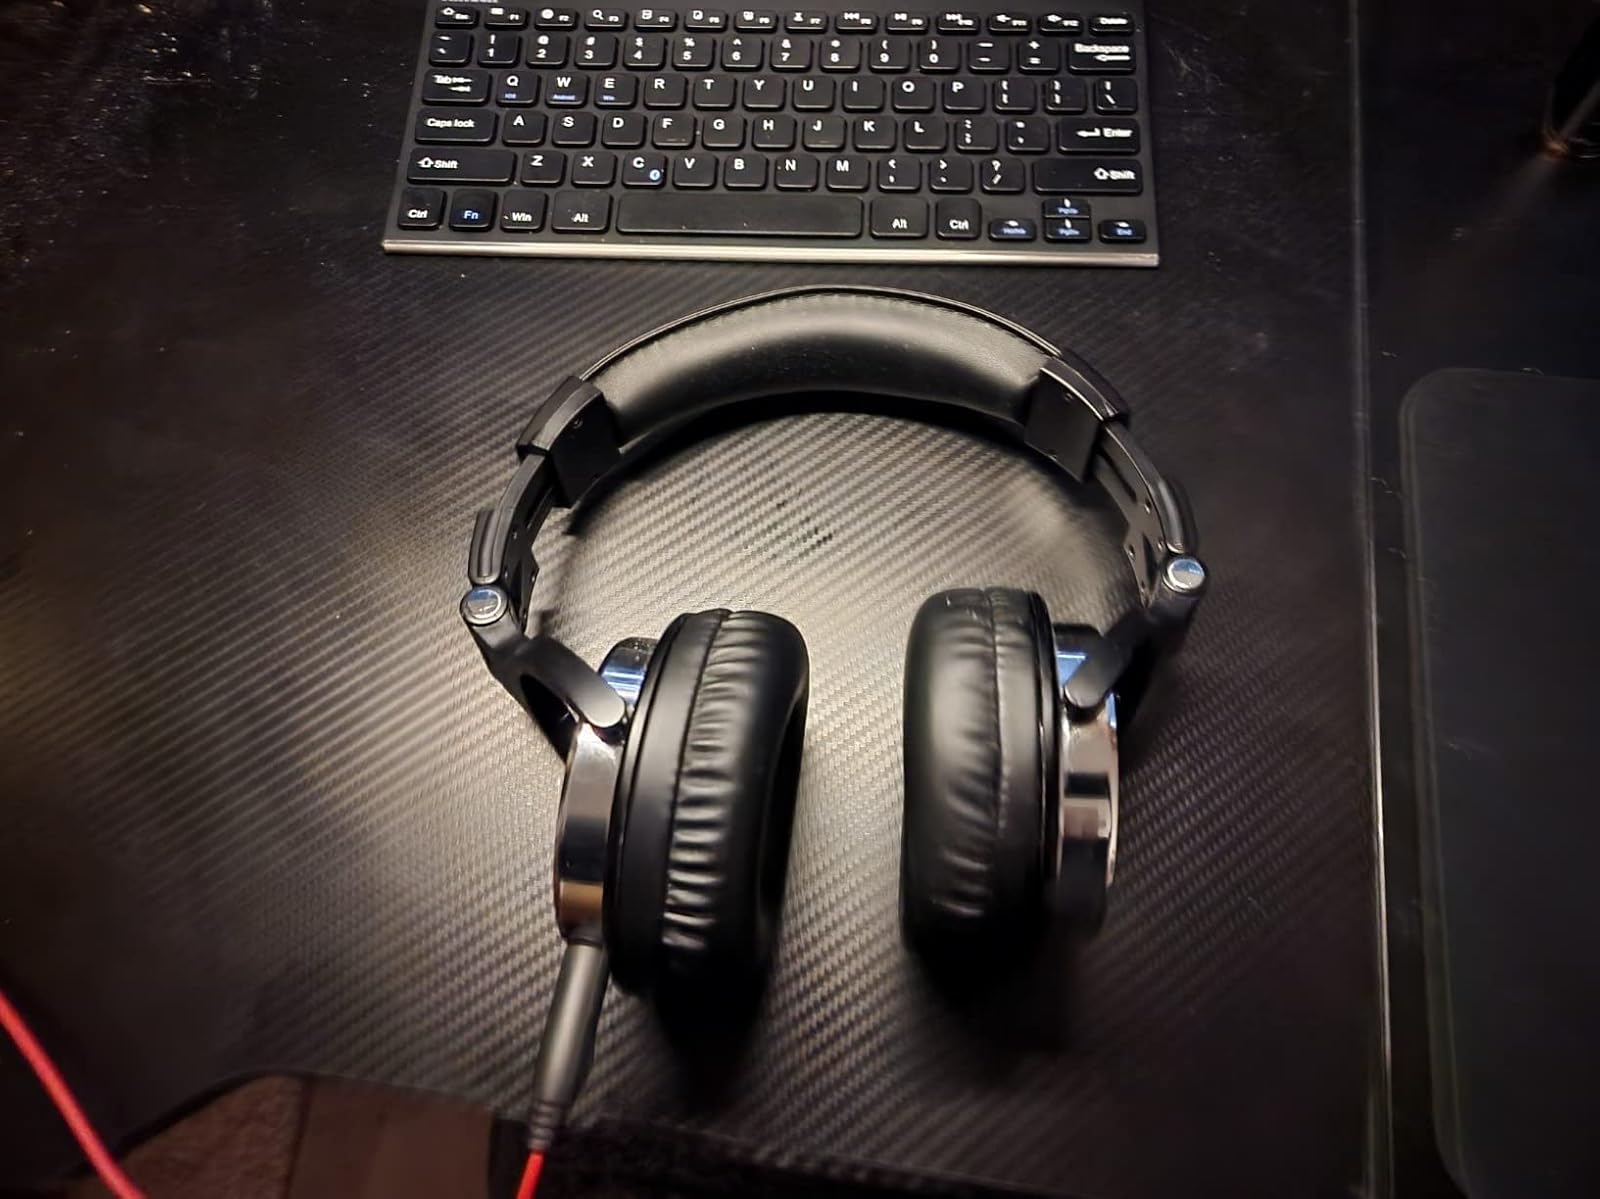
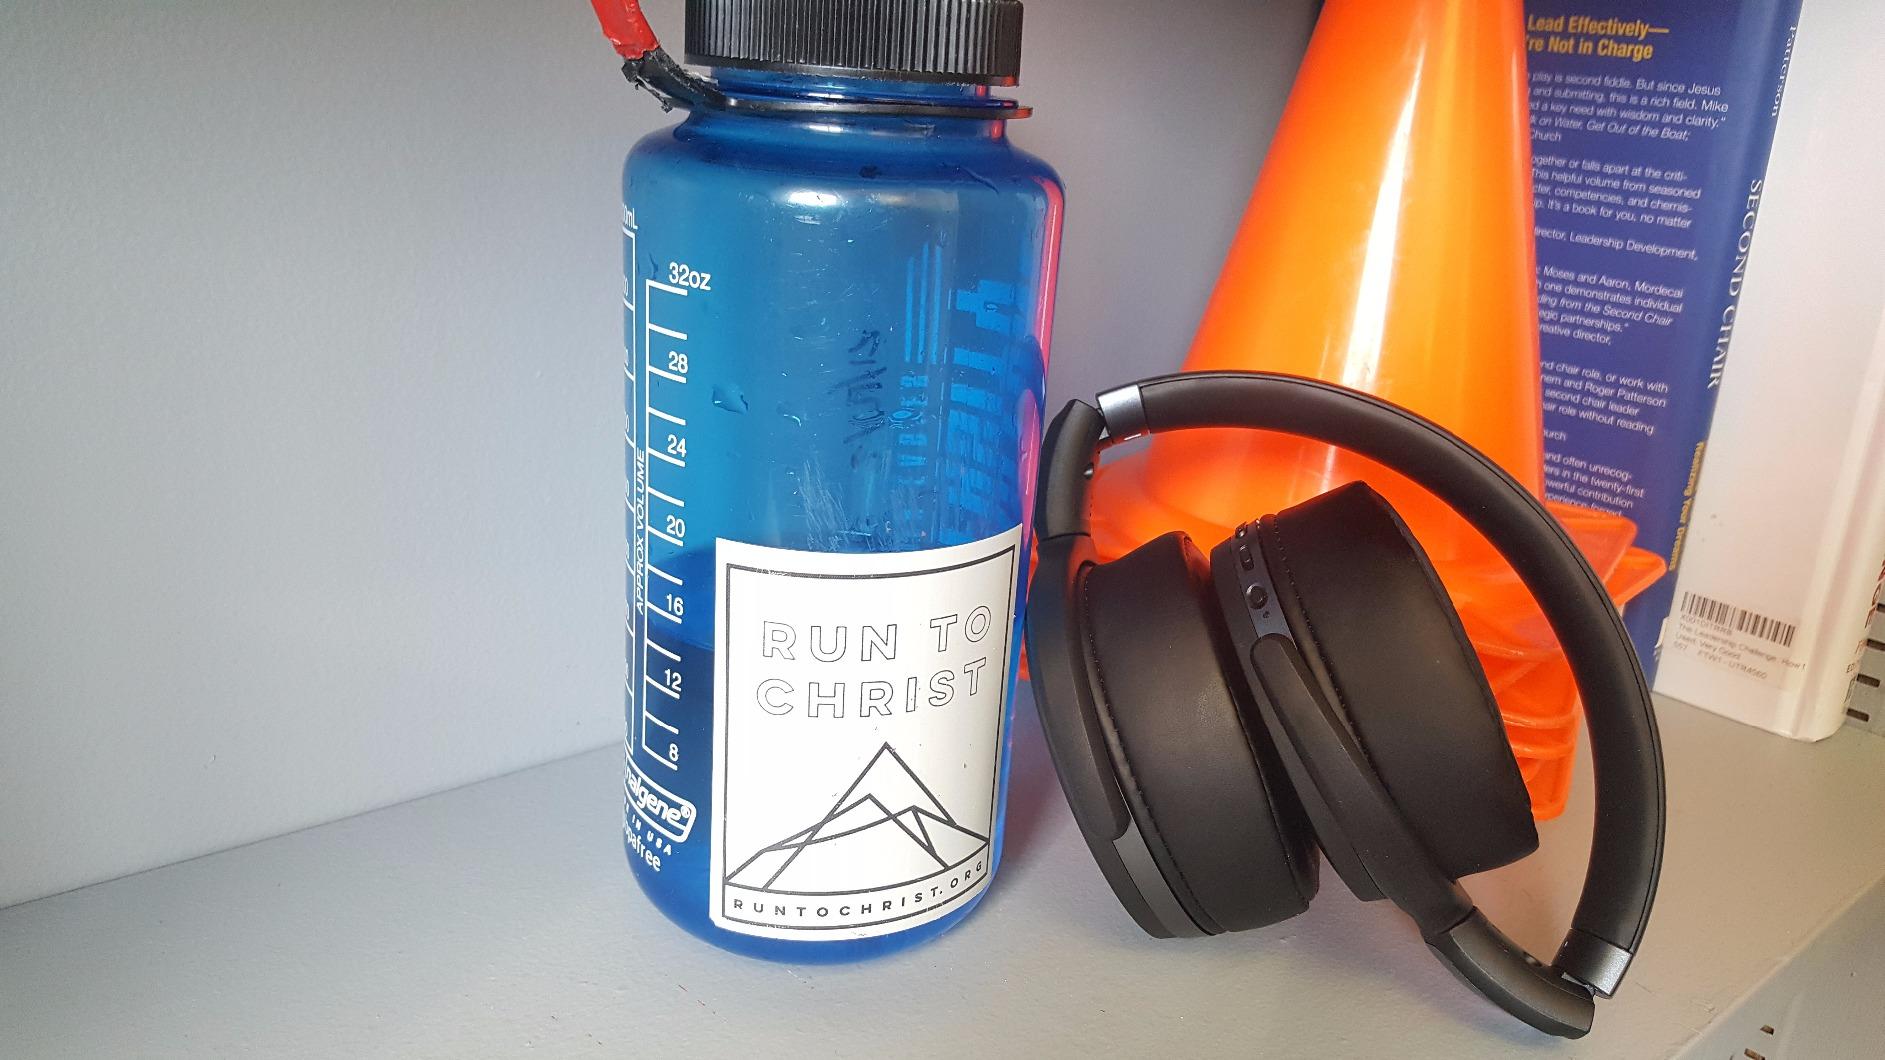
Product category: headphones
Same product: no